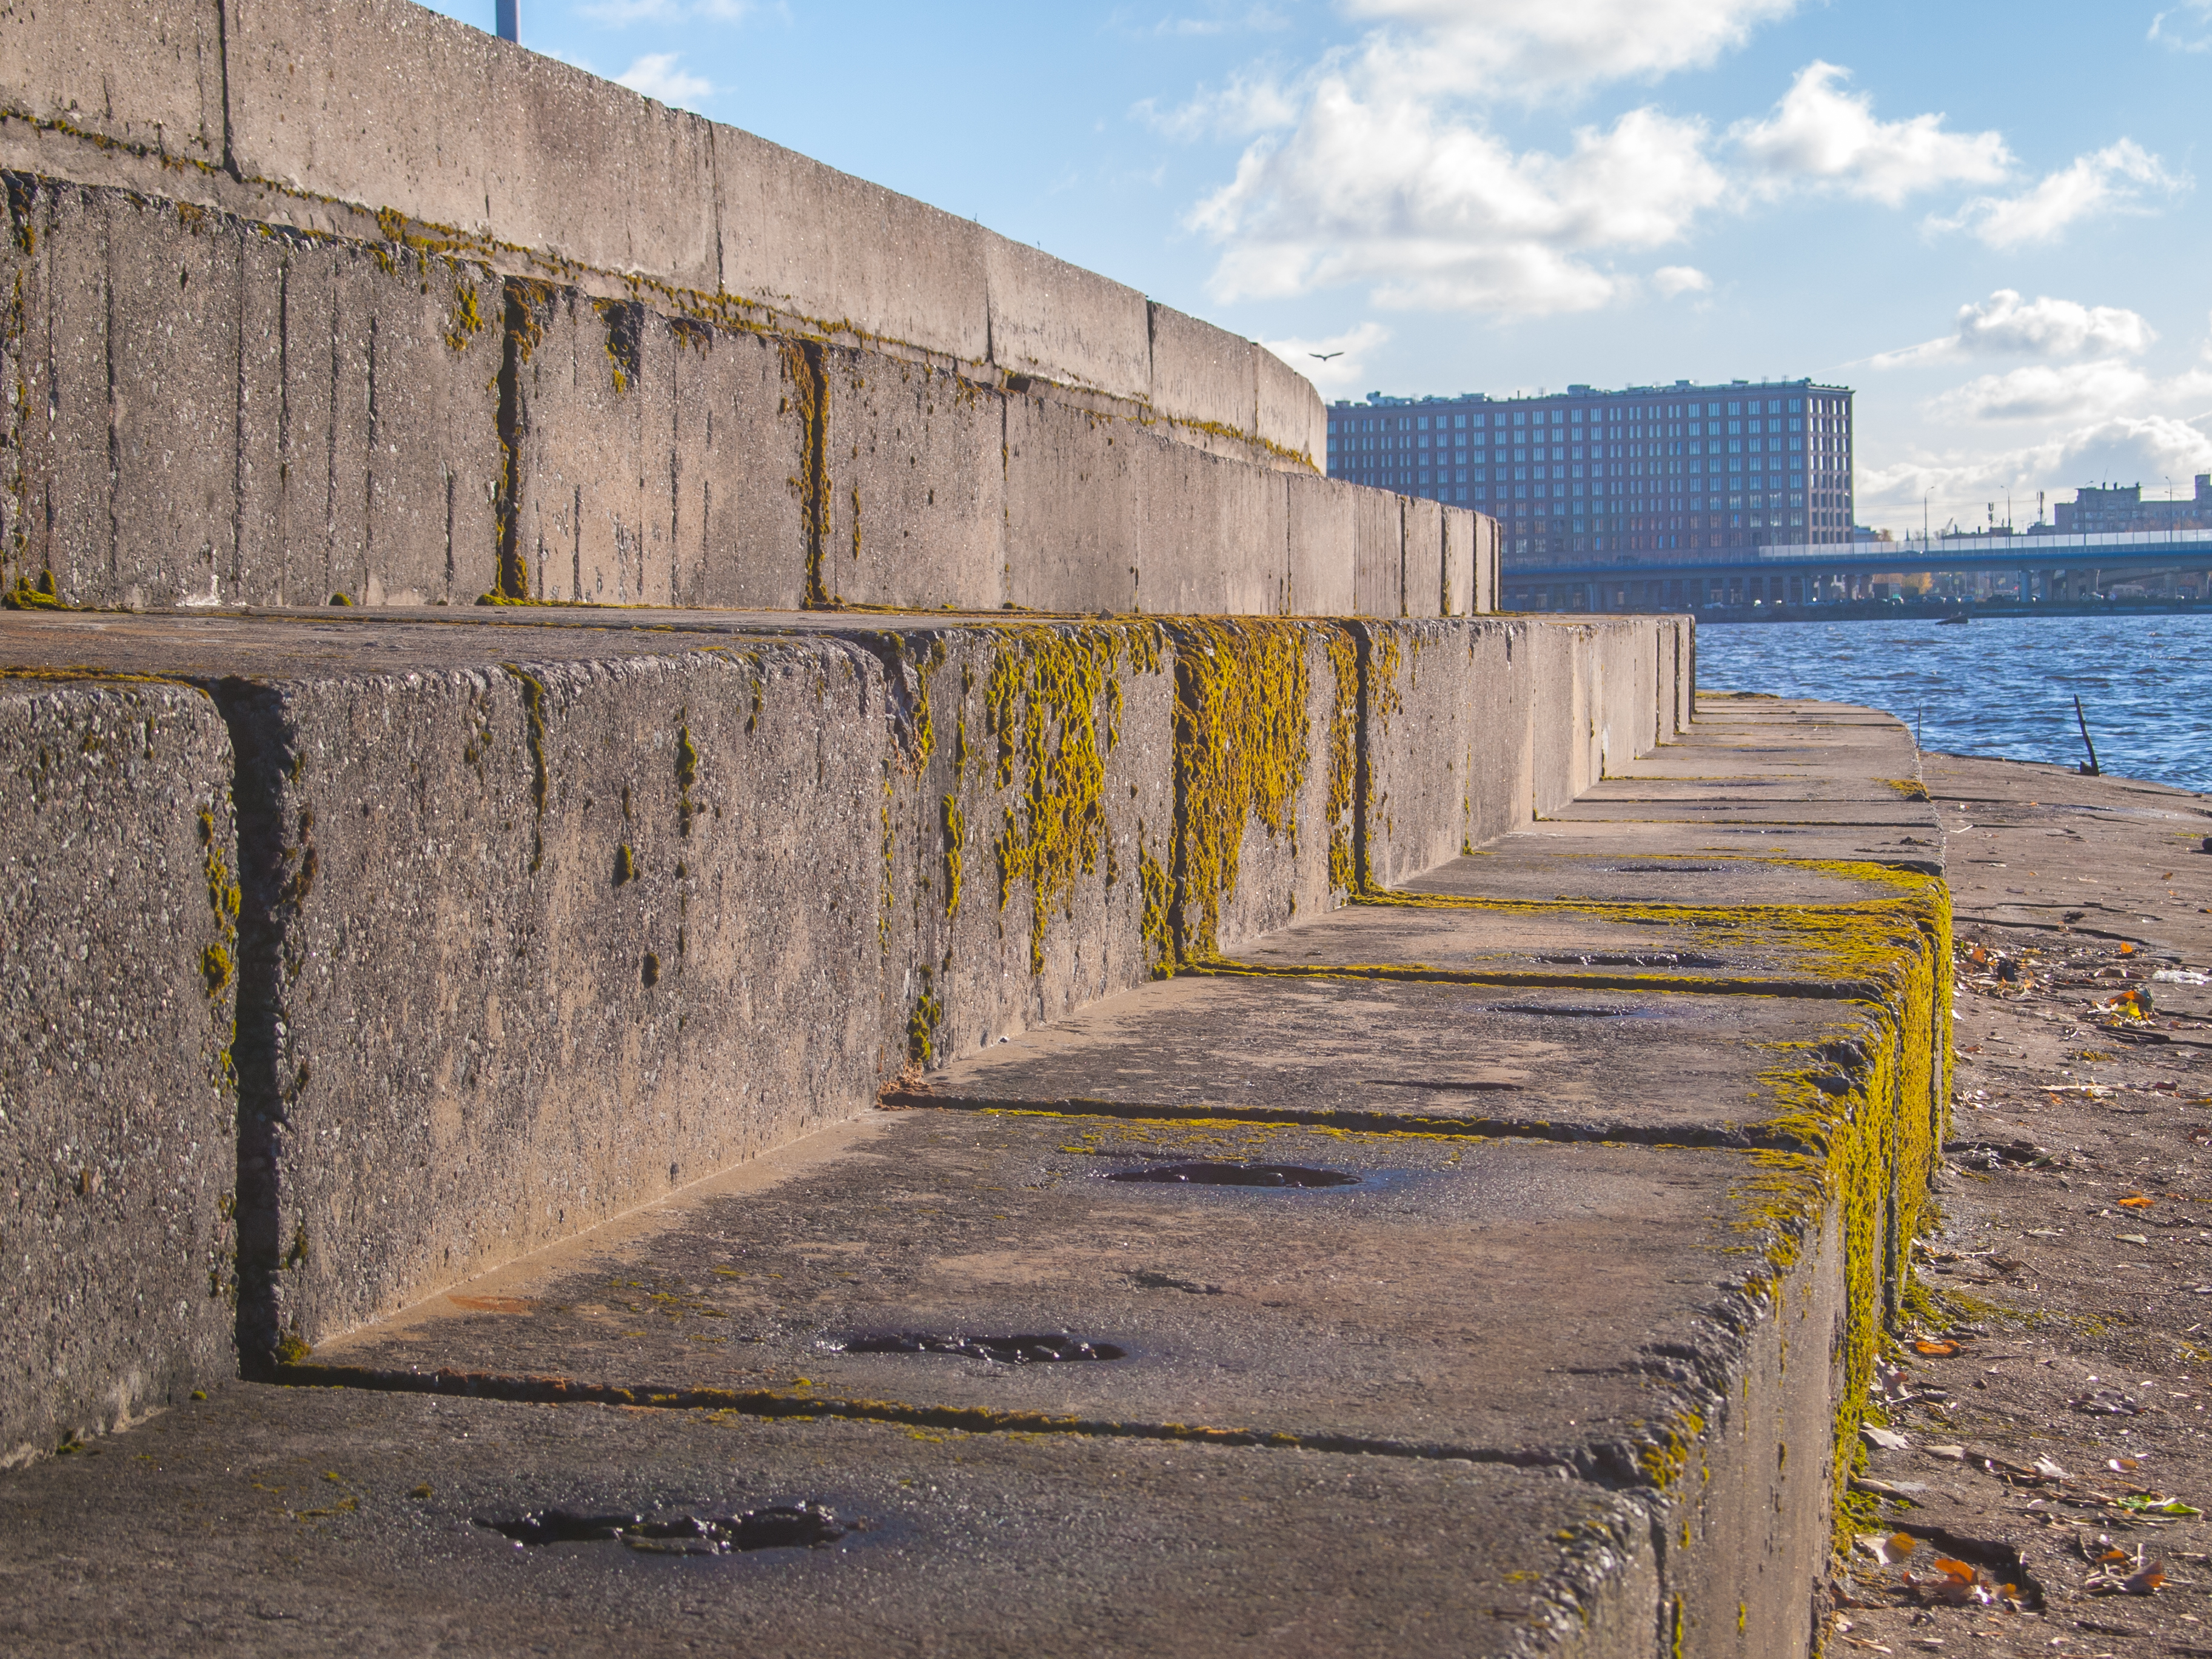
images, sky, water, cloud, road surface, wood, composite material, building, road, horizon, concrete, landscape, lake, city, rock, stairs, stone wall, cumulus, reservoir, wind wave, shadow, ocean, coast, walkway, guard rail, brick, boardwalk, cement, pebble